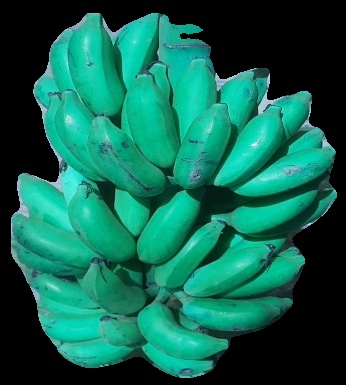
Variety: elakki-bale
Grade: grade3